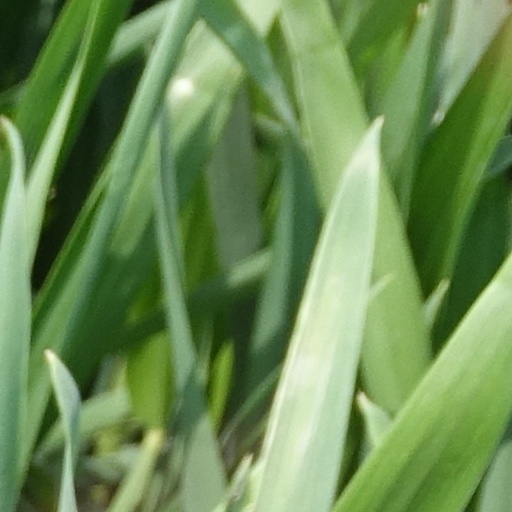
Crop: wheat